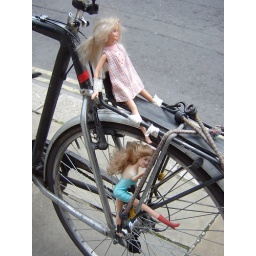
Barbie doll passengers spotted on a bike parked outside the Barbican Library, London, in 2007.